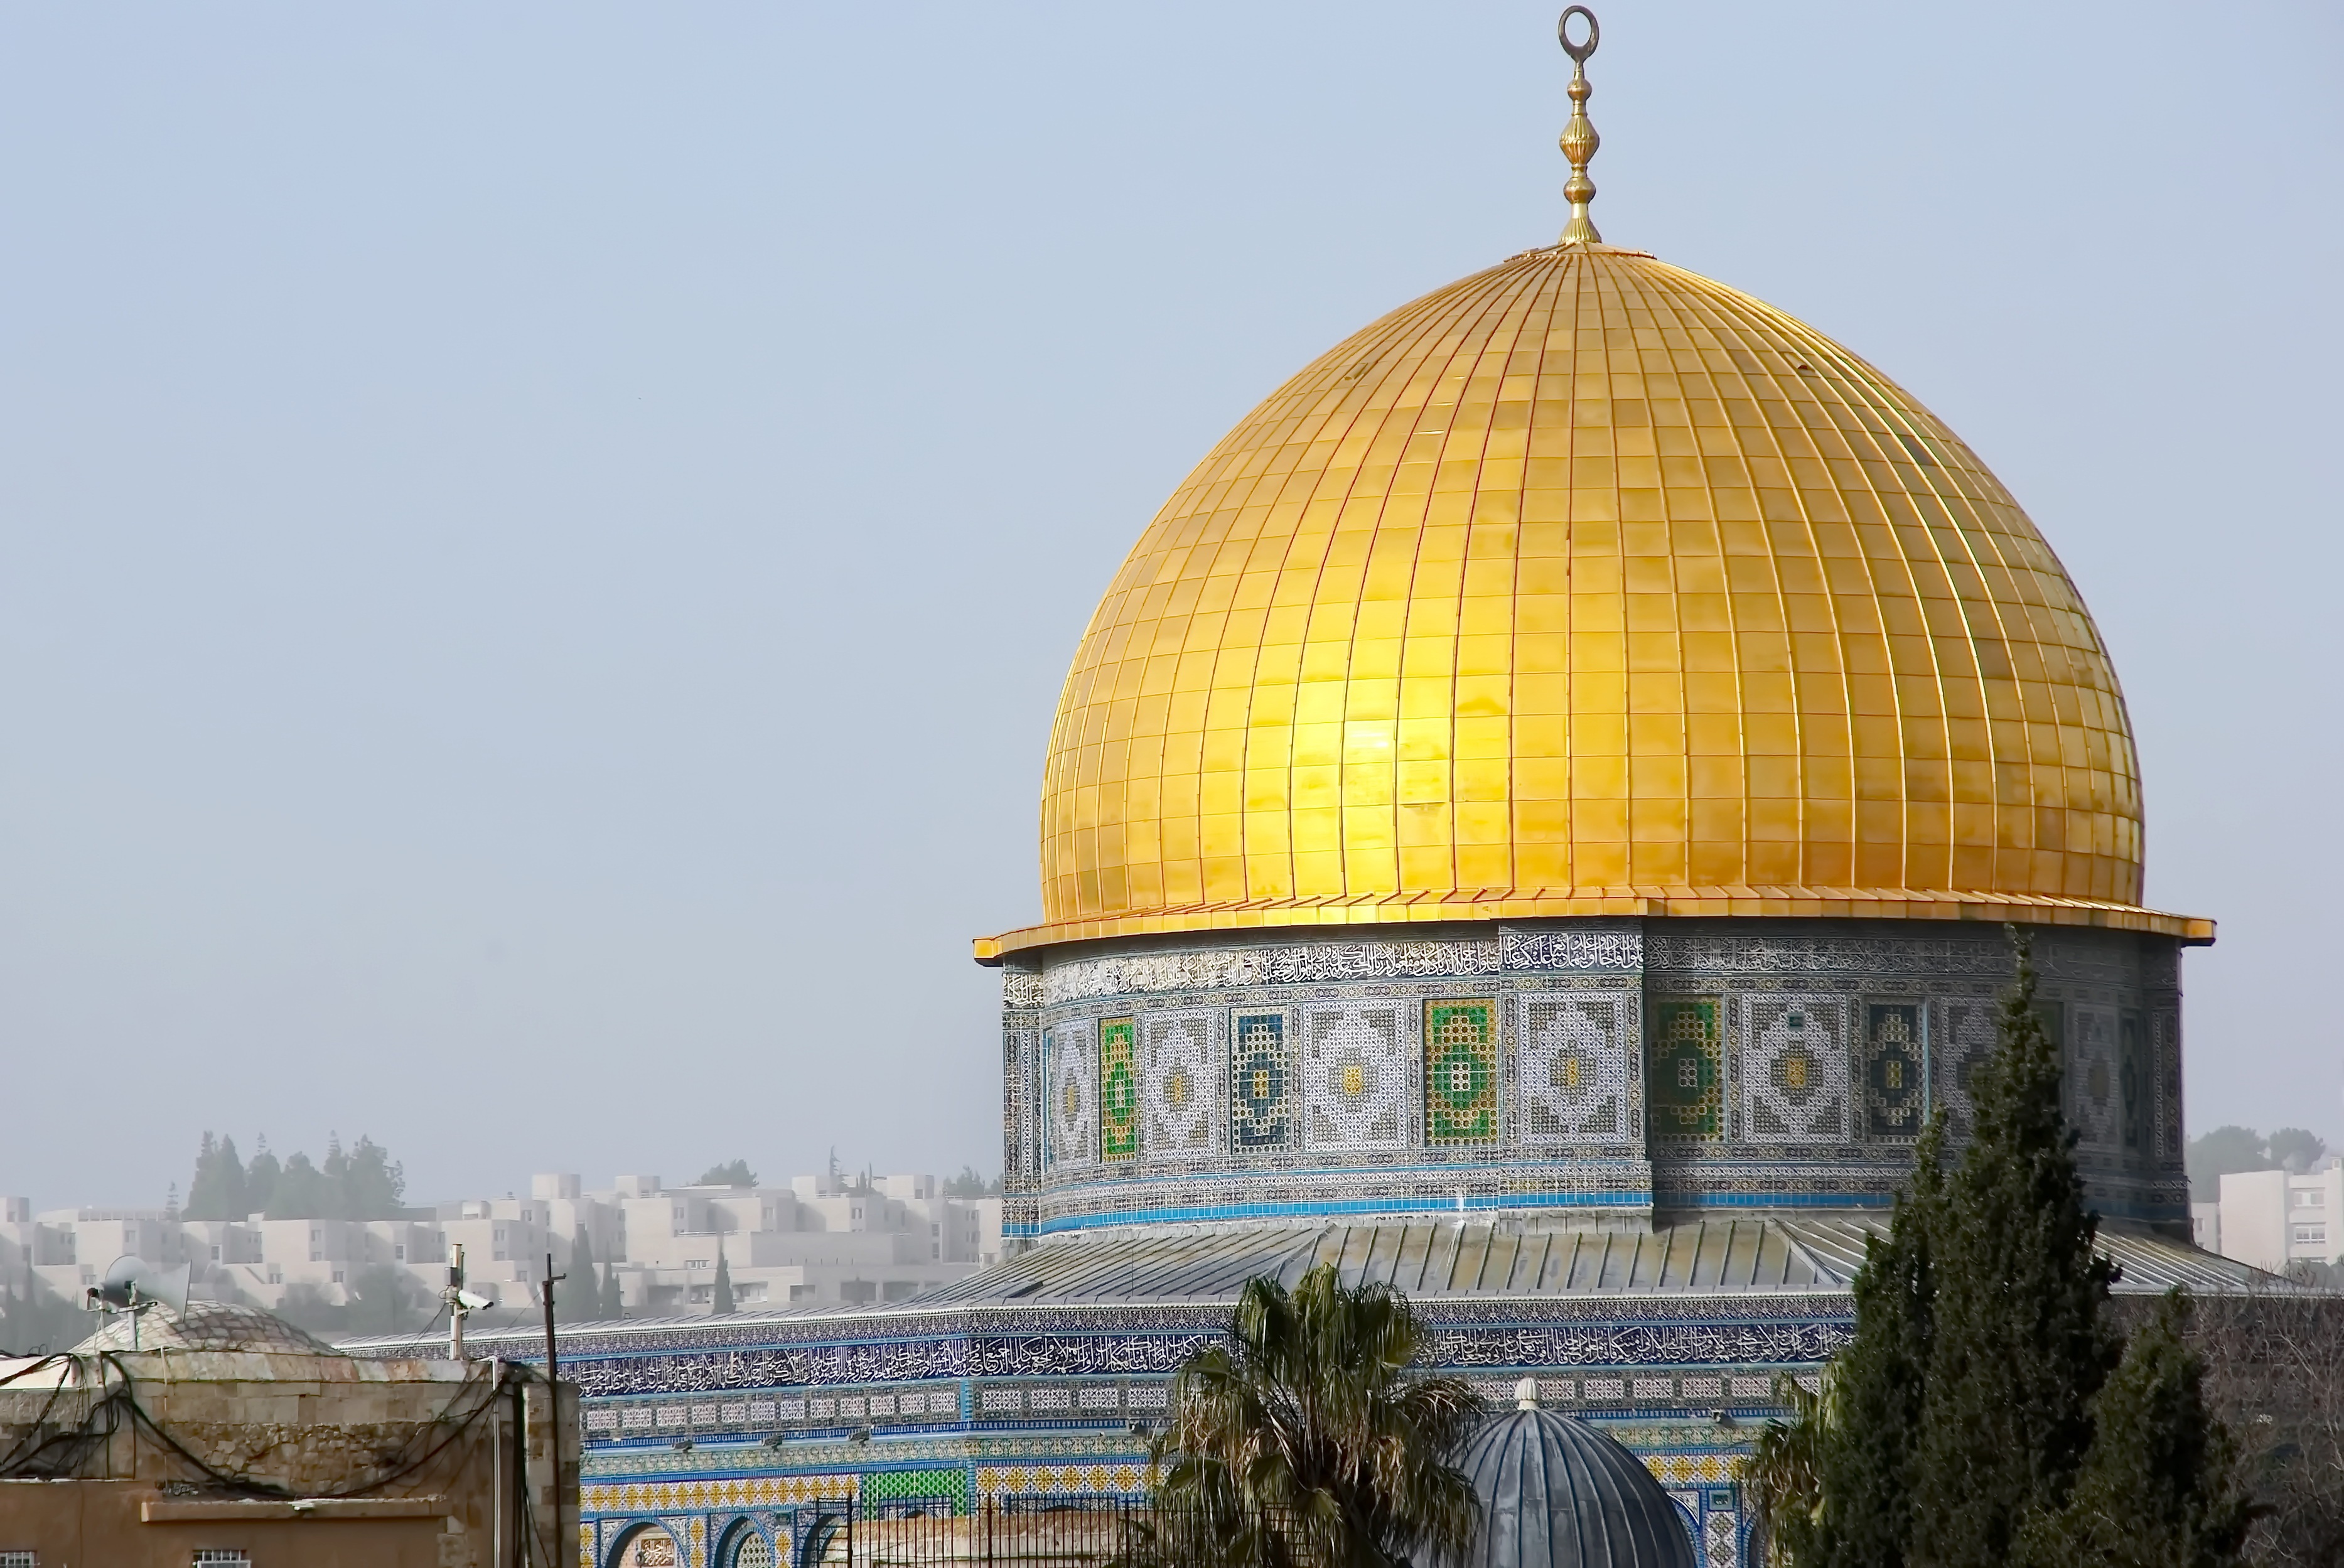
rock, architecture, building, tower, religion, landmark, place of worship, temple, mosque, dome, jerusalem, israel, dome of the rock, holy place